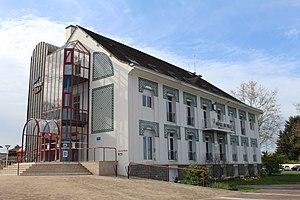
Hôtel de ville de Riorges.
Riorges est une commune française située dans le département de la Loire en région Auvergne-Rhône-Alpes.